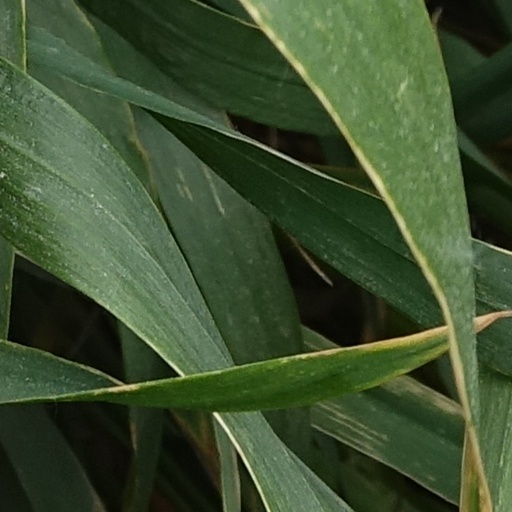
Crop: wheat